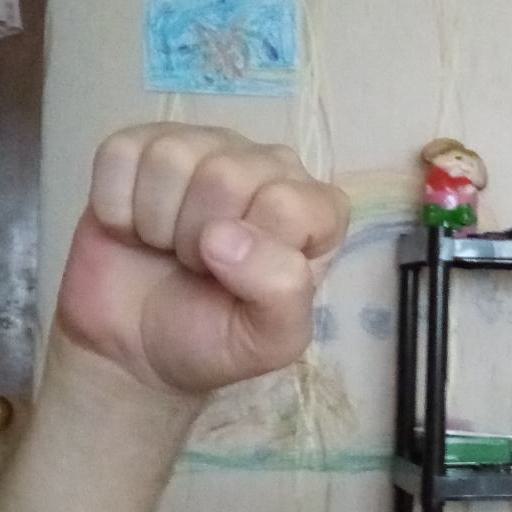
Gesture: fist